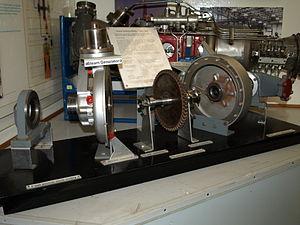
Le Bristol Siddeley BS.605 était un moteur-fusée à ergols liquides britannique du milieu des années 1960, conçu par le constructeur Bristol Siddeley Engines Ltd.. Servant de propulseur d'assistance au décollage ce moteur fonctionnait grâce à un mélange de kérosène et de peroxyde d'hydrogène.